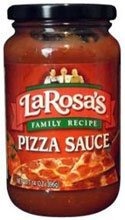
Item Name: Larosa's Pizza Sauce 14oz
Bullet Point: Larosa's Pizza Sauce 14oz
Product Description: Larosa's Pizza Sauce 14oz
Value: 14.0
Unit: Ounce

Price: 12.035